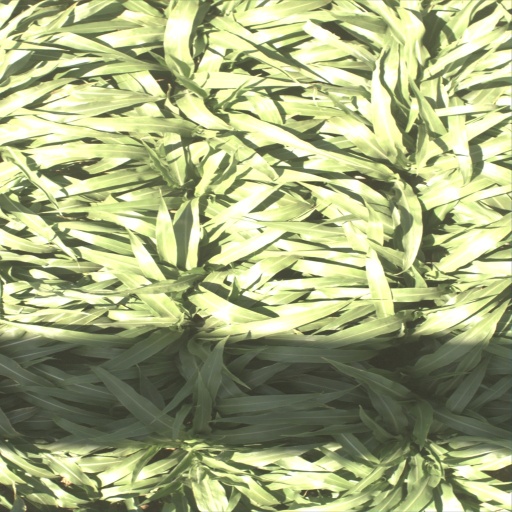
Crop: sorghum